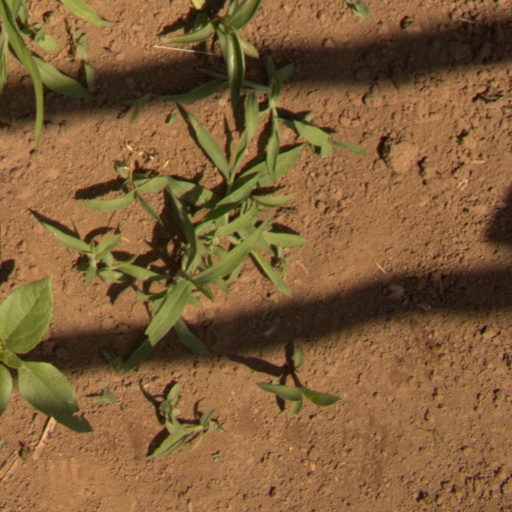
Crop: Jerusalem artichoke